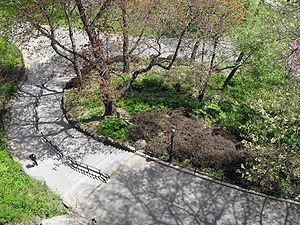
Morningside Park est un parc public de 30 acres dans l'Upper Manhattan, à New York. Le parc est délimité par la 110 ème rue au sud, la 123 ème rue au nord, l'avenue Morningside à l'est et la promenade Morningside à l'ouest ; il forme la frontière entre les quartiers de Harlem et de Morningside Heights respectivement à l'est et à l'ouest. Une grande partie du parc est adjacente à Columbia University, située en limite ouest.